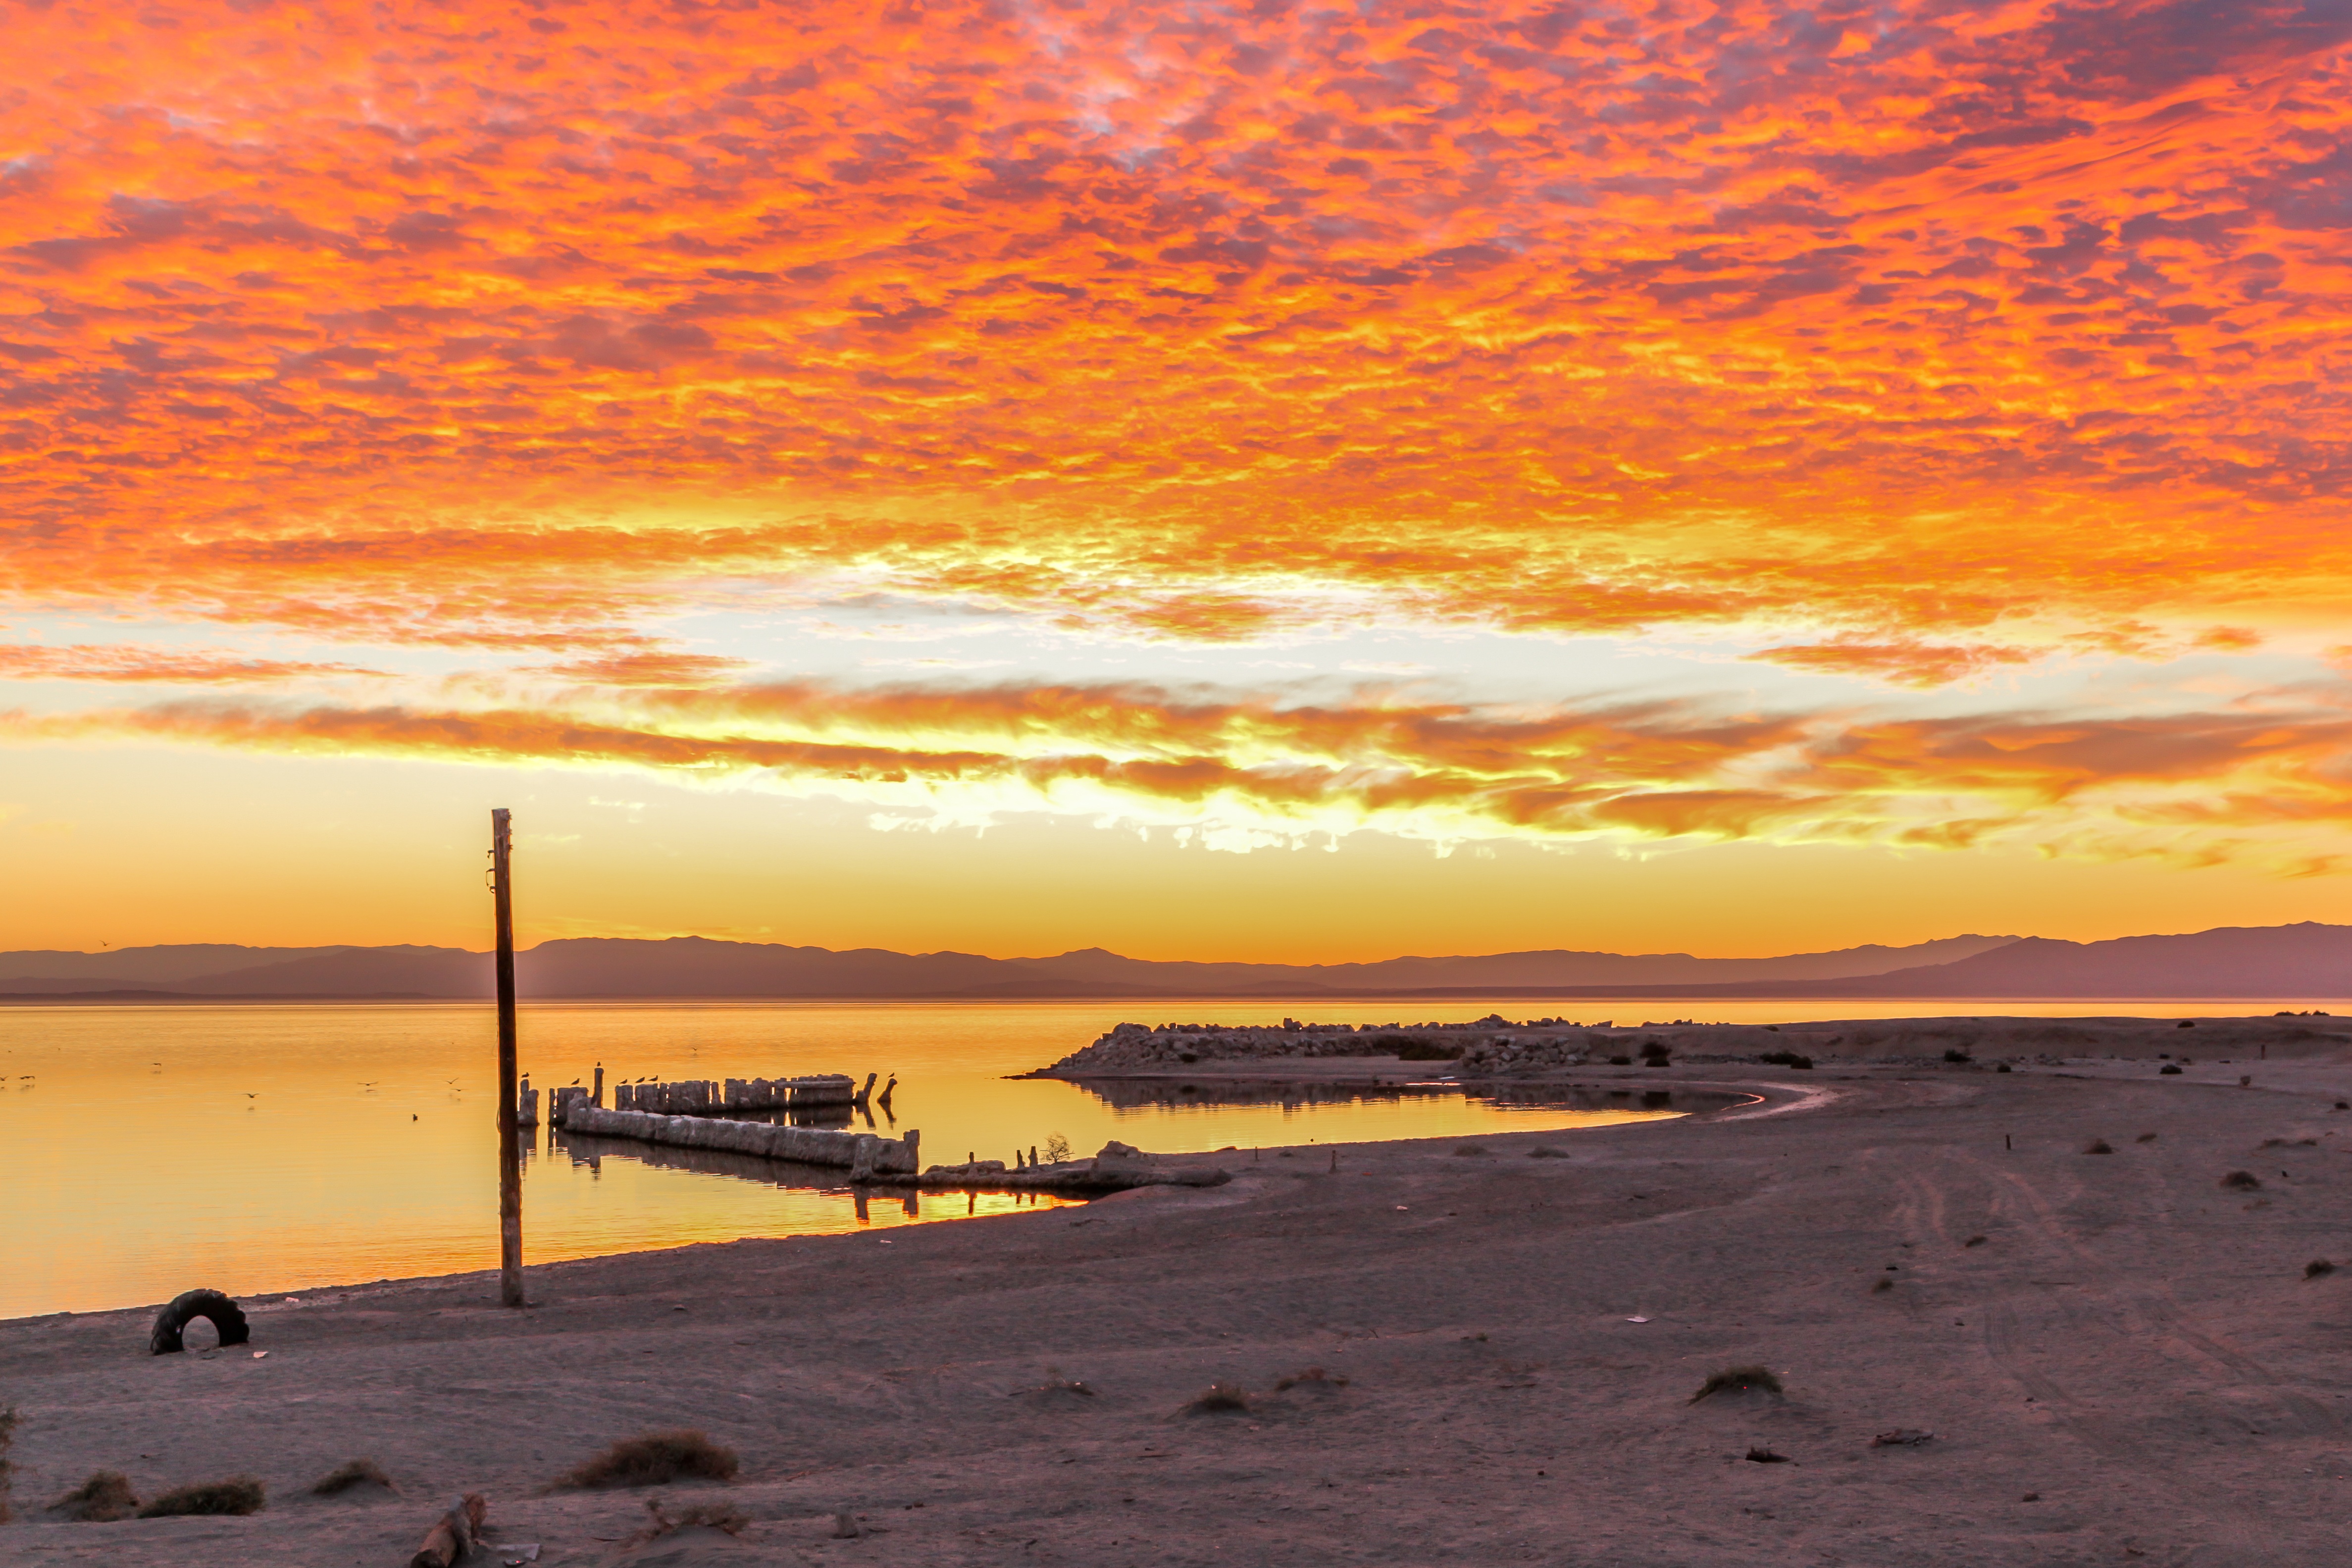
beach, landscape, sea, coast, sand, ocean, horizon, cloud, sky, sunrise, sunset, sunlight, morning, desert, shore, wave, dawn, dusk, evening, afterglow, natural environment, aeolian landform